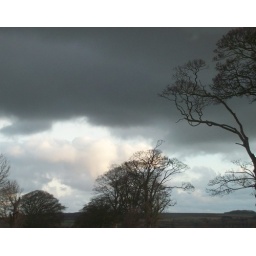
a splash of pink in the blackening sky